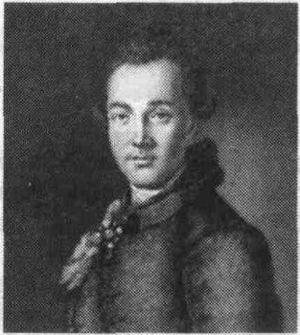
Matveï Fiodorovitch Kazakov, né en 1738 à Moscou et mort le 7 novembre 1812 à Riazan, est un architecte russe représentant majeur du style néoclassique, dénommé style Empire en Russie. Il fut aussi l'auteur de projets néogothiques. Son fils Mikhaïl était architecte.